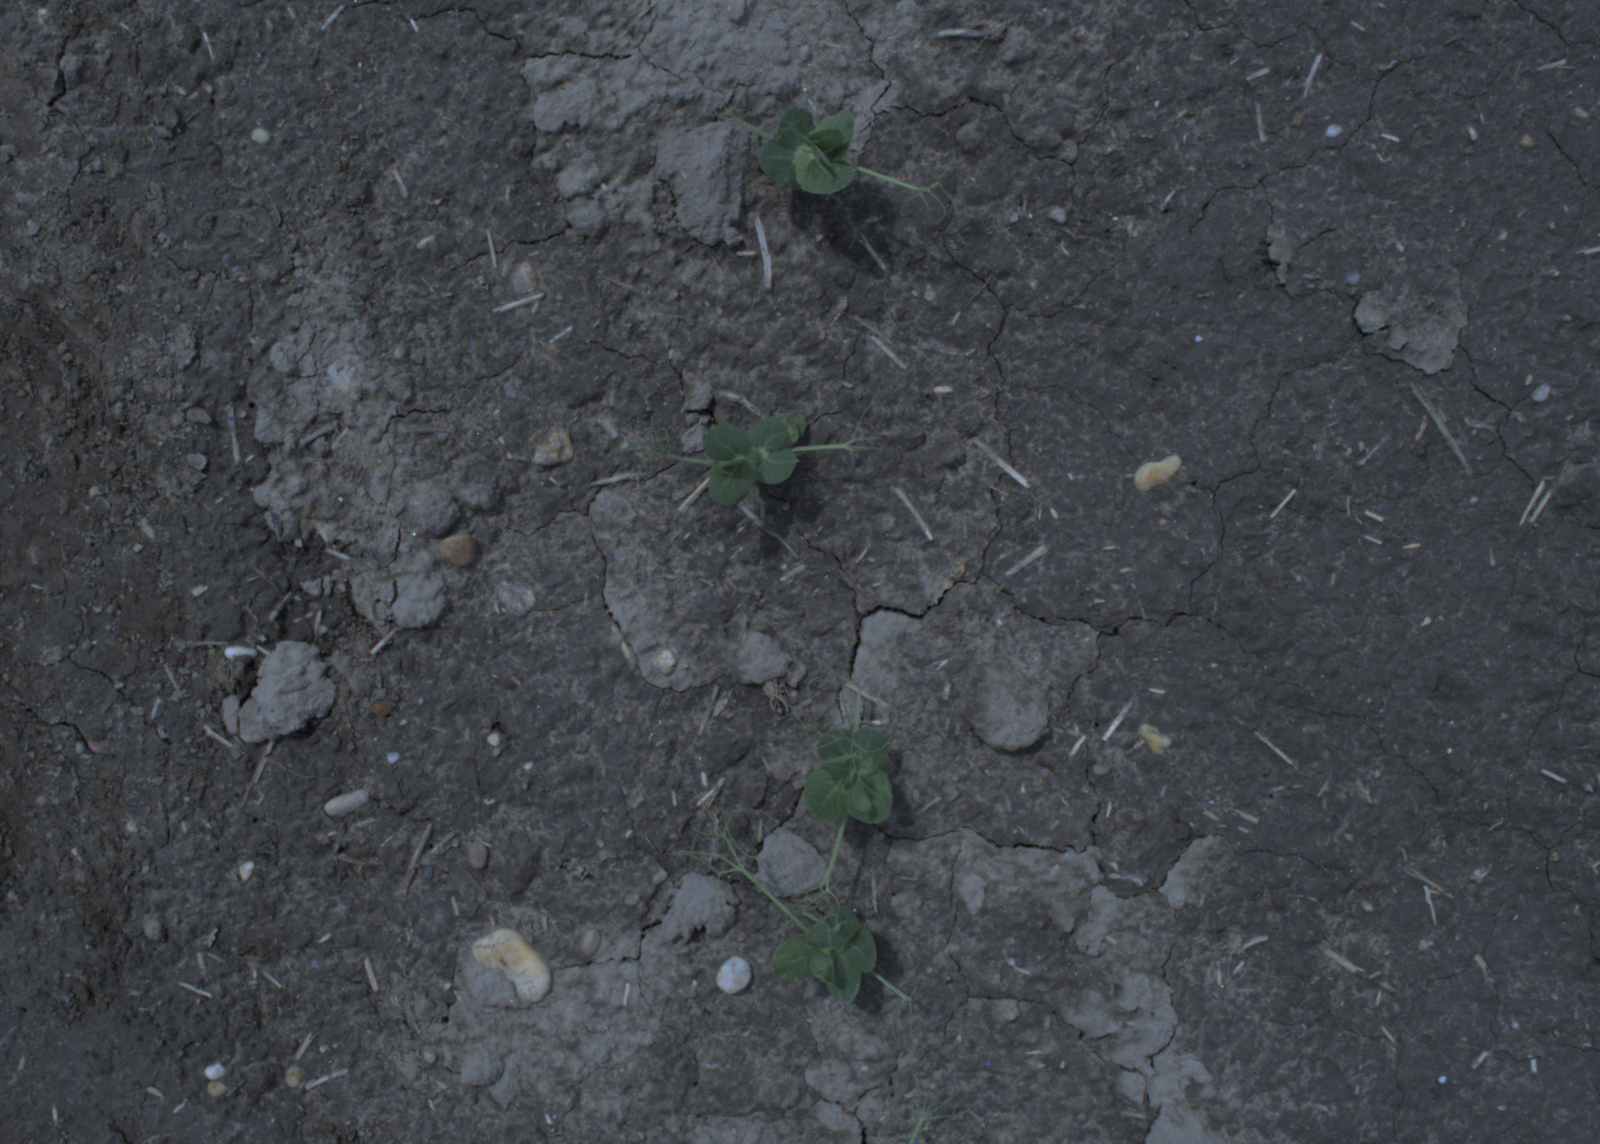
Capture date: 20.05.2021 12:55:33
Weather: mixed
Wind: strong
Seeding date: 27.04.2021
Plant canopy height (mm): 1002